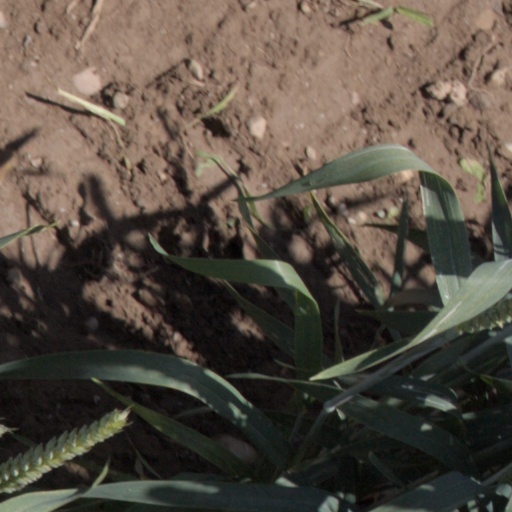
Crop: wheat